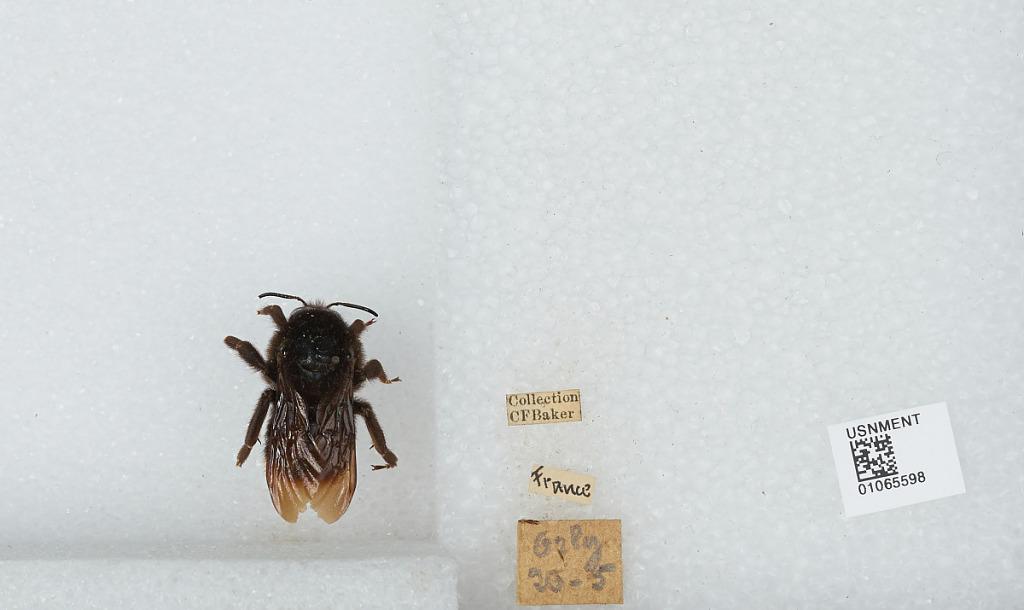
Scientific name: Bombus sp.
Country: France
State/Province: Île-de-France
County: Val-de-Marne
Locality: Orly
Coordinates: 48.7452, 2.40098